Eli Thomas Reich

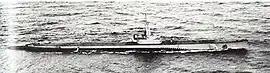
USS "Sealion" II, the ship which made his career

After "Sealion" was scuttled Reich served on the staff of the submarine commander at Corregidor and Bataan in the Philippines, escaping aboard before the surrender of U.S. forces there in the spring of 1942. He was executive officer aboard the in 1943, then in March 1944 assumed command of the second .